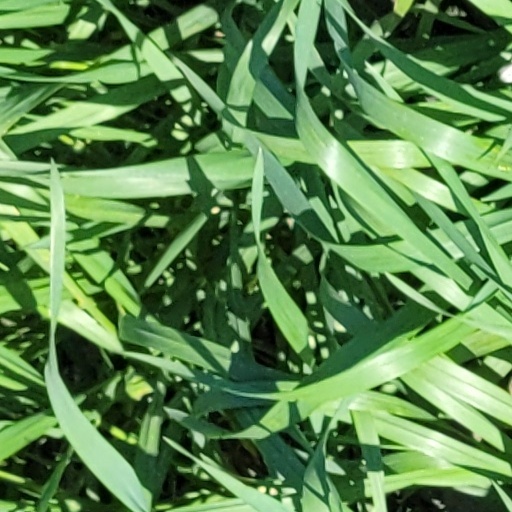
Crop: wheat